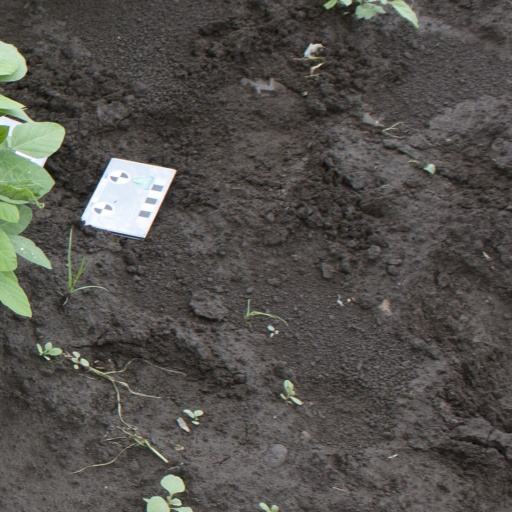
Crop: soybean